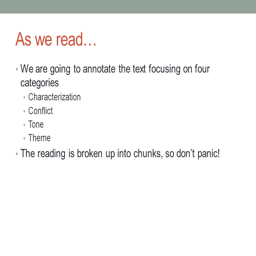
as we read ... we are going to annotate the text focusing on categories .